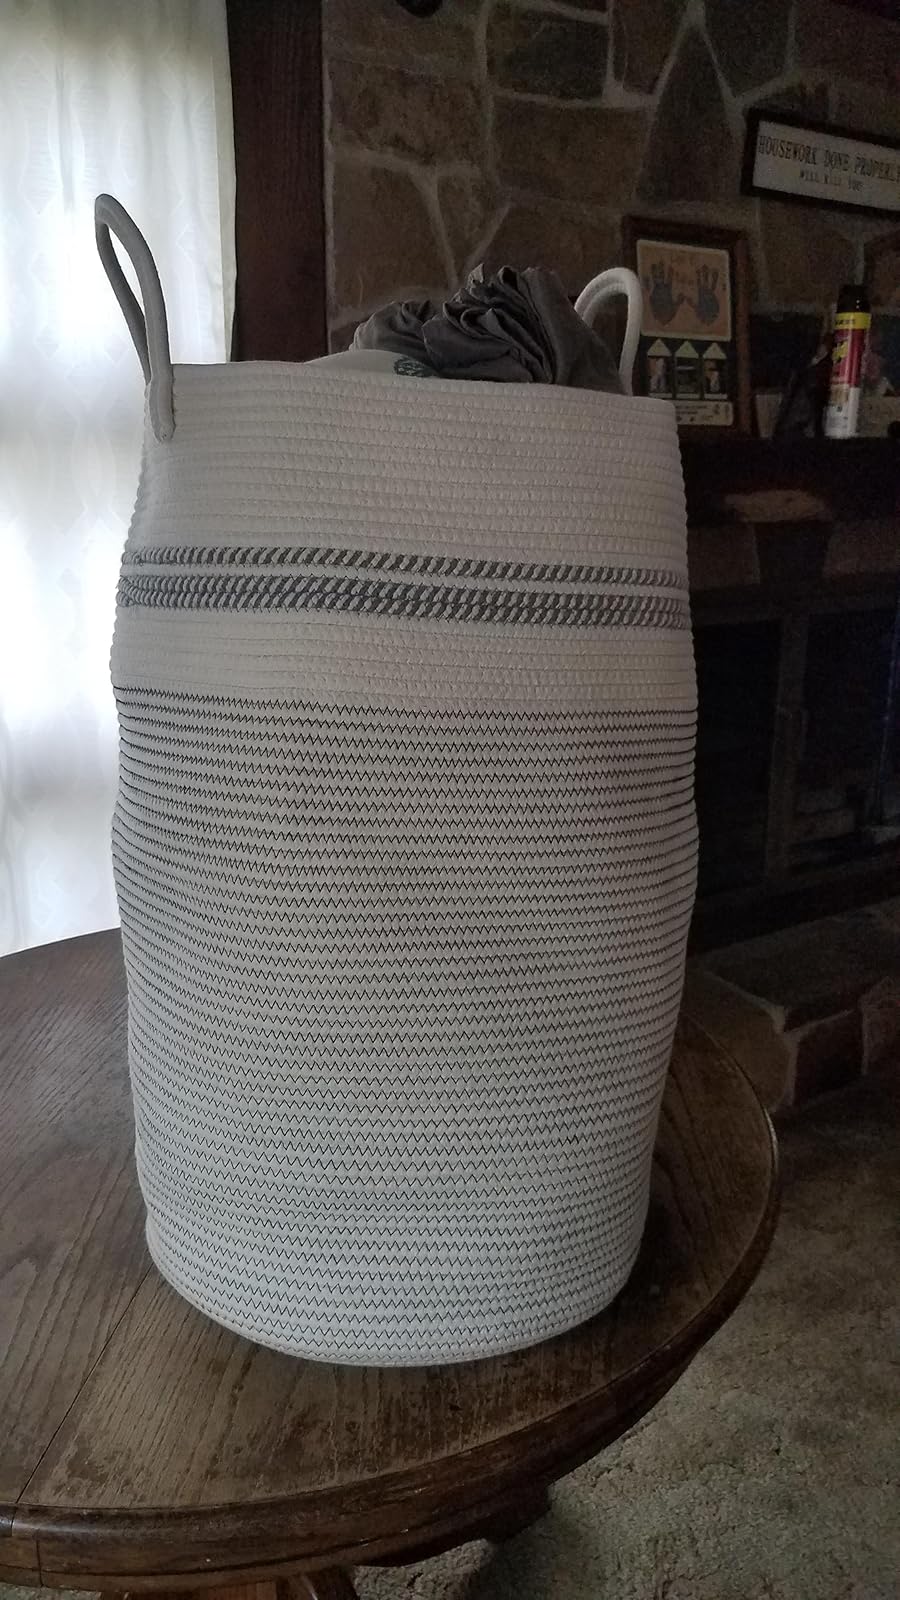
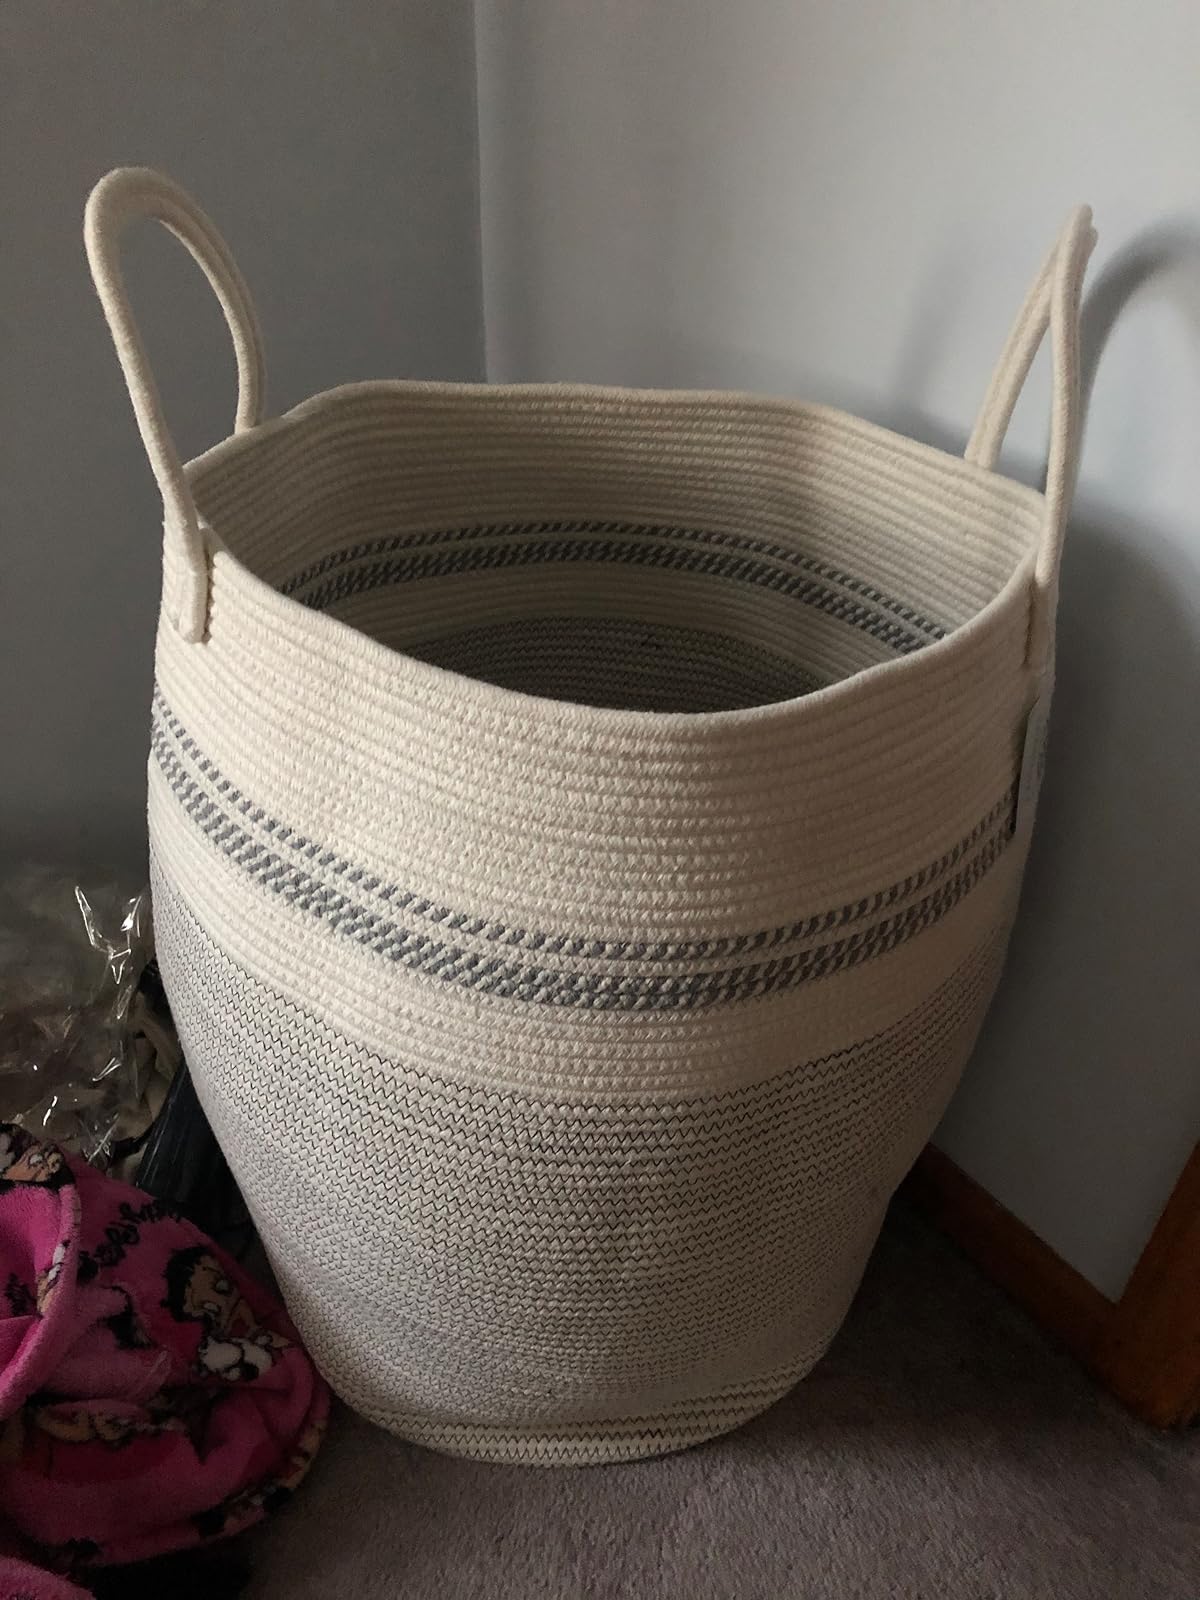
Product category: items_hamper
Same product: yes